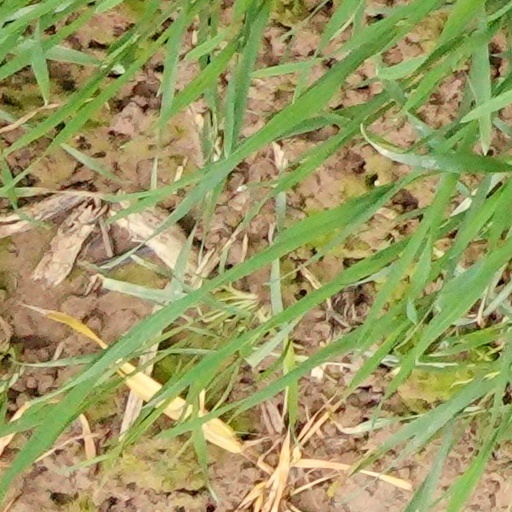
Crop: wheat